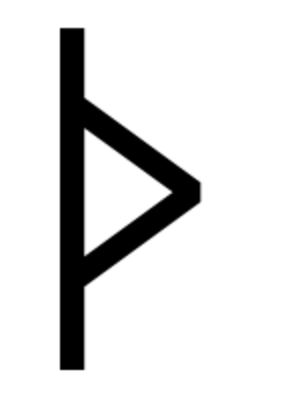
L’alphabet runique ou futhark — terme formé à partir du nom de ses six premières lettres — est un alphabet qui fut utilisé pour l'écriture de langues germaniques par des peuples parlant ces langues, tels les Scandinaves, les Frisons, les Anglo-Saxons, etc. Il existe aussi des runes hongroises et des runes turques, deux systèmes indépendants.
Le symbolisme des lettres concerne le sens et la valeur symboliques des lettres, soit lues, soit écrites, dans une écriture alphabétique ou ailleurs. Alors que, quand on lit, le sens de chaque lettre disparaît, quand on se penche sur le symbolisme des lettres on cherche du sens dans chaque lettre.
Le vieux Futhark est la plus ancienne forme d’alphabet runique, utilisée par les peuples germaniques pour écrire le germanique nord-occidental ainsi que des dialectes germaniques de l’époque des Grandes Invasions, du IIᵉ siècle au VIIIᵉ siècle, à la surface d’artefacts ou de pierres runiques. En Scandinavie, l’écriture fut simplifiée dès la fin du VIIIᵉ siècle pour aboutir au Futhark récent, tandis que les Anglo-Saxons et les Frisons le complétèrent pour créer le Futhorc, principalement en raison de la transformation du /a/ proto-germanique en divers sons, dont le /o/ et le /æ/.